Sigmund Samuel

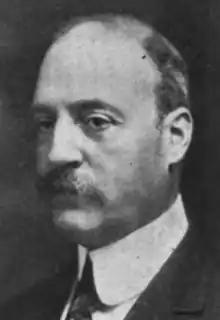

Sigmund Samuel (October 24, 1868 – April 29, 1962) was a Canadian businessman and philanthropist. He was the son of industrialist Lewis Samuel (1827–1887), and he continued to run his father's steel business.